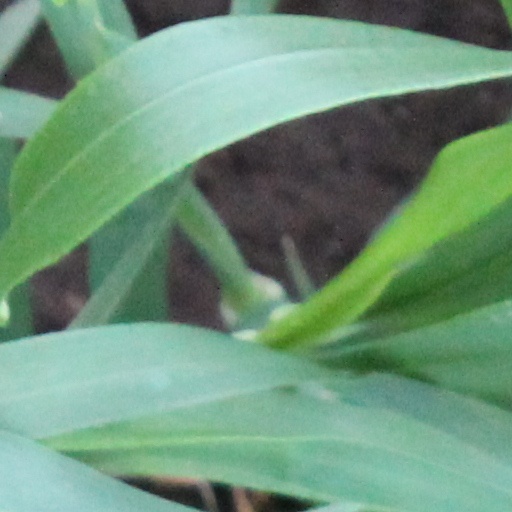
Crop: wheat